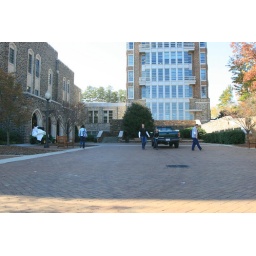
View of the North brick patio from Krzyzewskiville. Coach K's office is in the tower straight ahead.